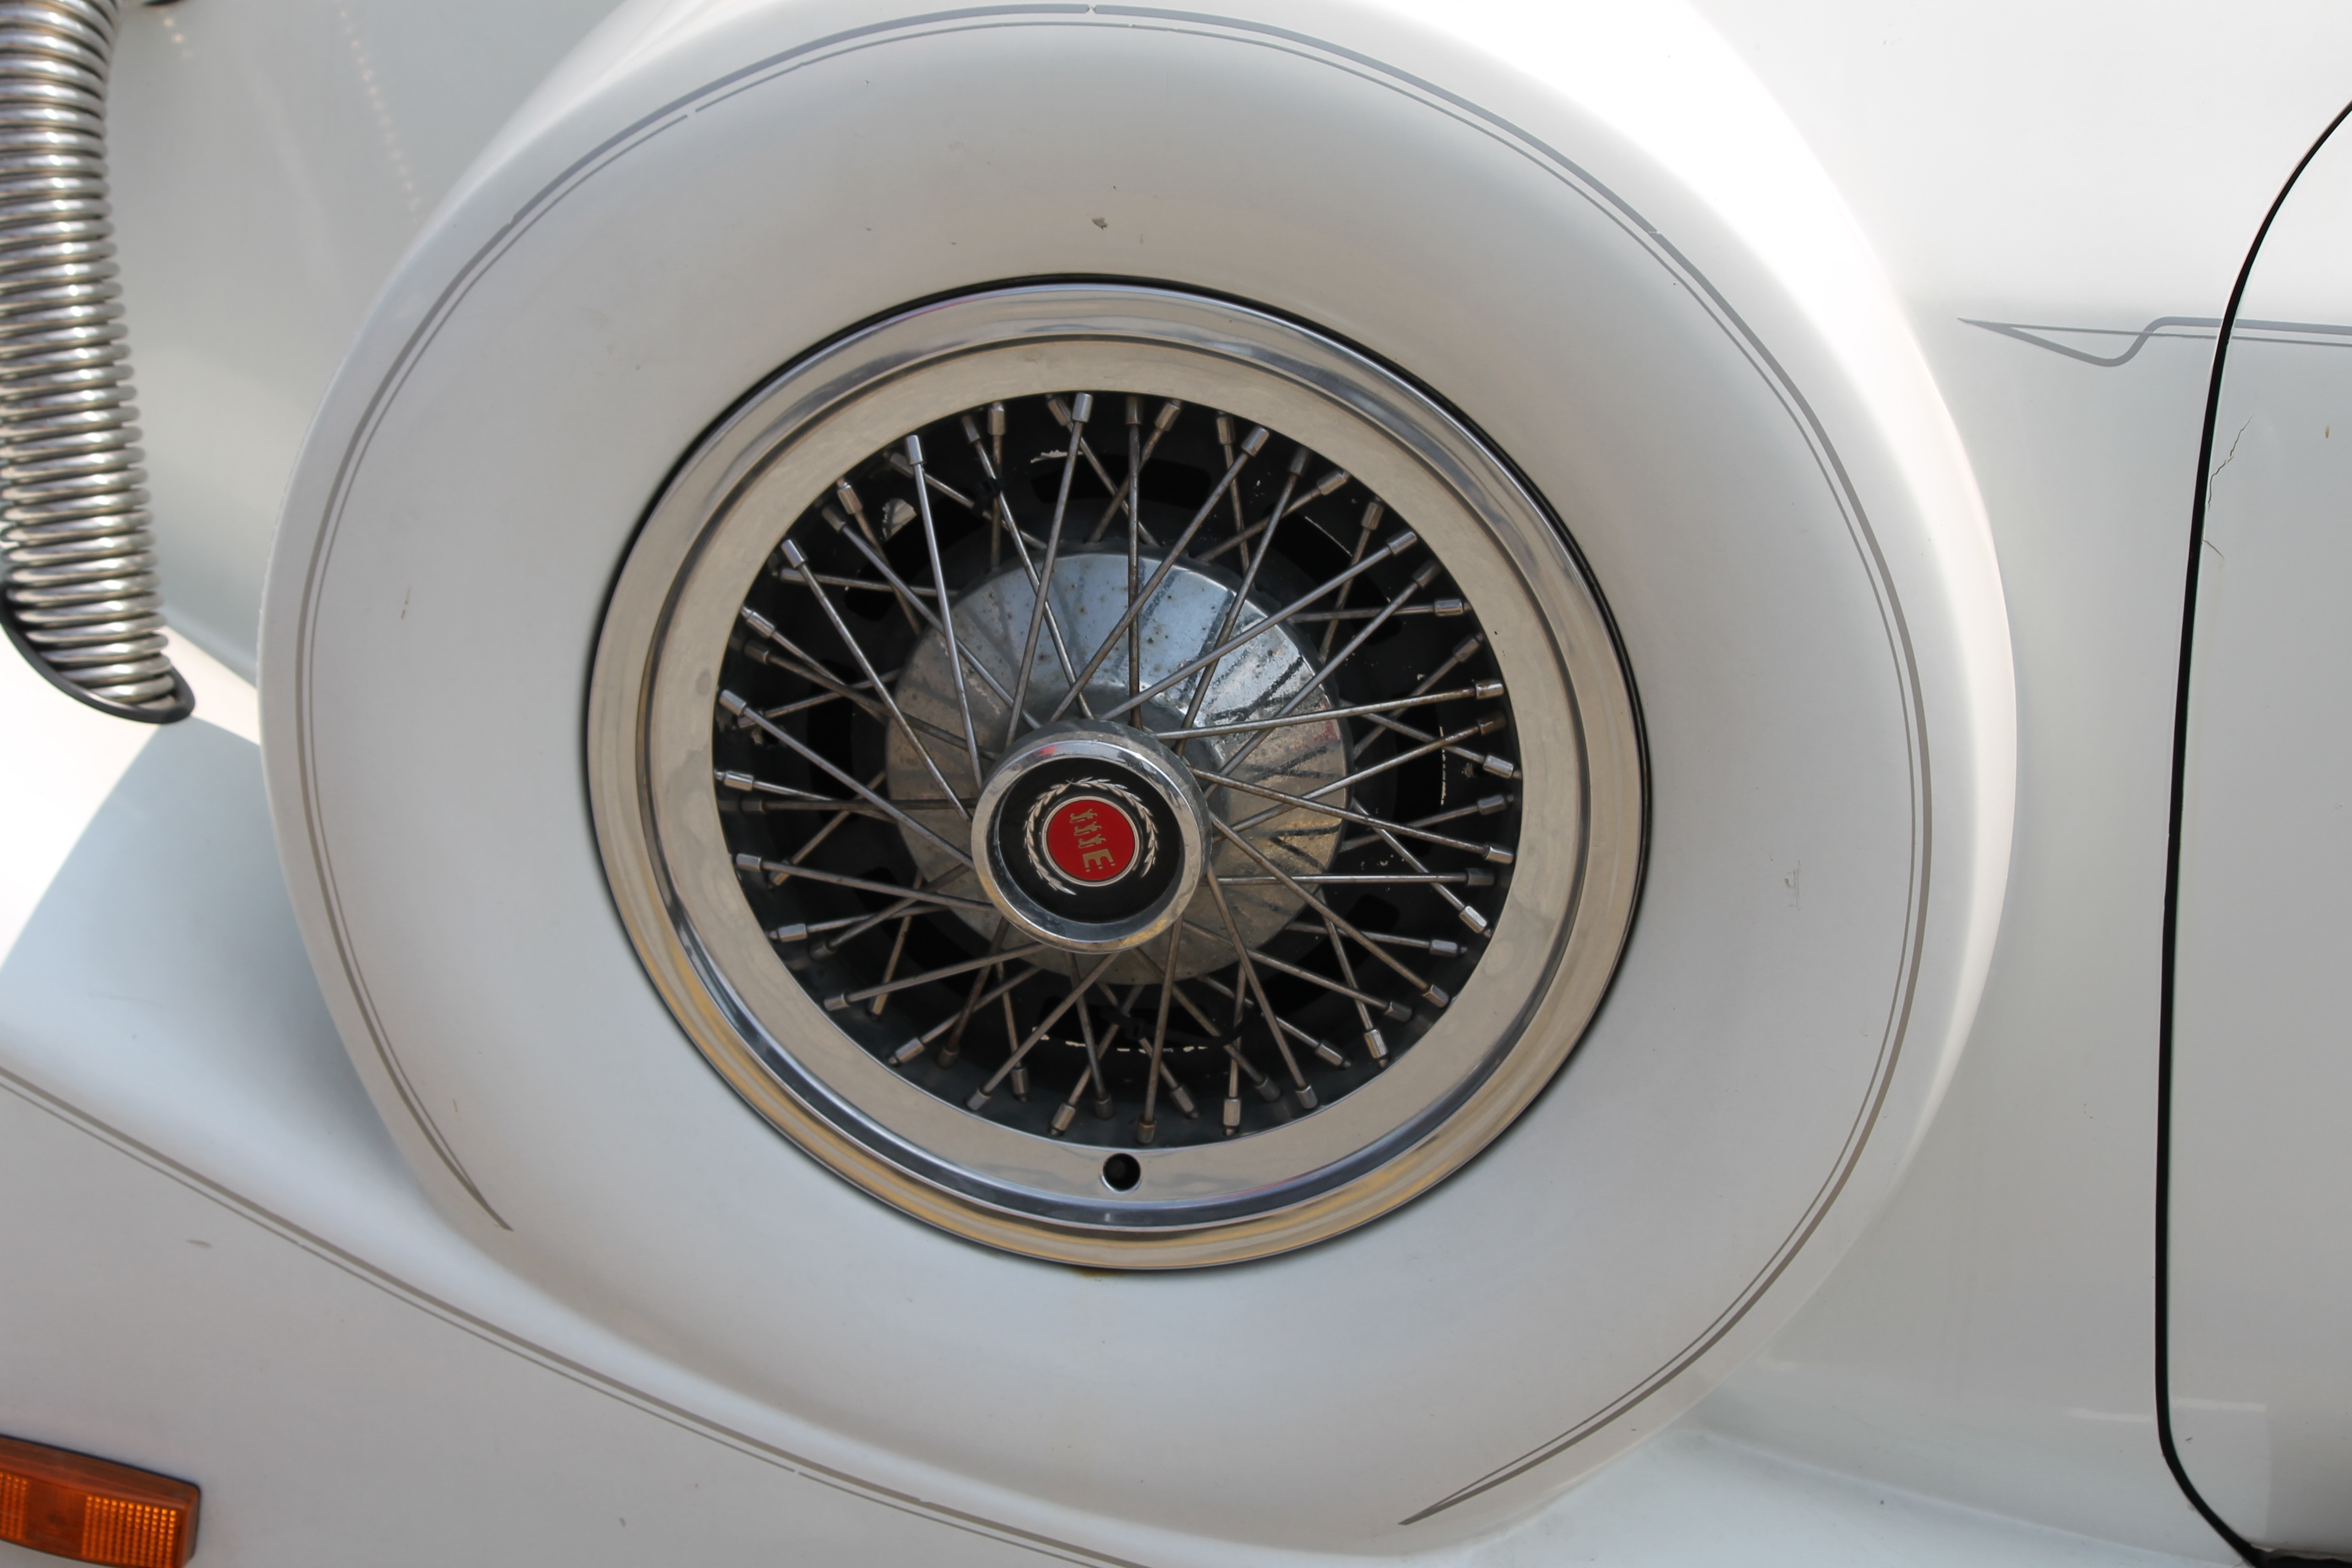
car, wheel, vehicle, spoke, money, steering wheel, luxury, rim, oldtimer, hubcap, noble, nobel, spare tyre, automobile make, automotive exterior, luxury vehicle, executive car, aircraft engine, car parts white